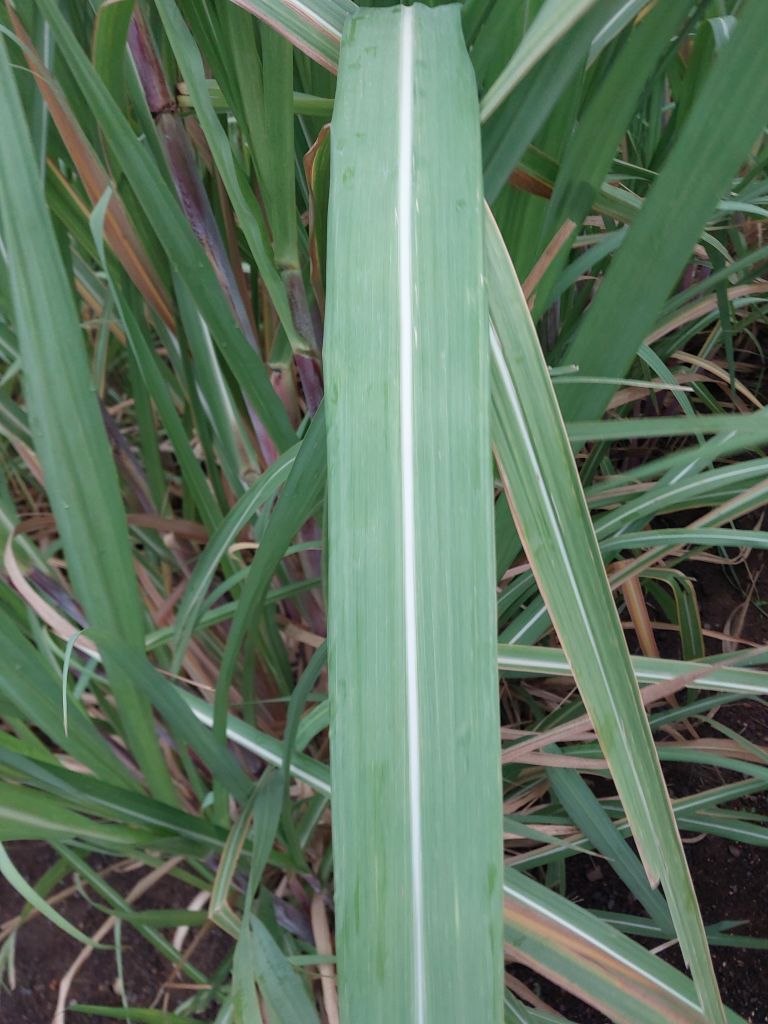
Label: Healthy